North Atlantic Aviation Museum

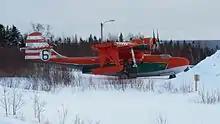
Canadian Forest Service Consolidated PBY Catalina

The museum's static displays include: an F-101 Voodoo, a Lockheed Hudson, a "Canso" waterbomber (derived from the PBY Catalina), a de Havilland Tiger Moth, and a Beechcraft Model 18-S. In the front of the building the tail of a 1930s-era Douglas DC-4 is used as an awning, and the cockpit of the same plane is located on the back of the building and can be accessed from inside.